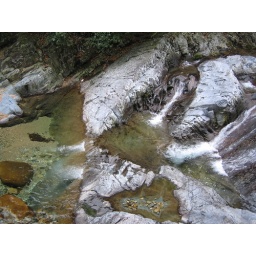
Looking down over the rocks and running water.